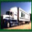
Label: truck